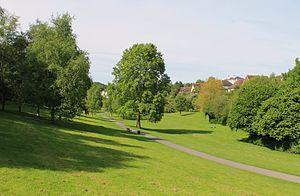
La Vallée des Jardins, espace vert de Caen (Calvados)
La Vallée des Jardins est un parc situé à Caen.